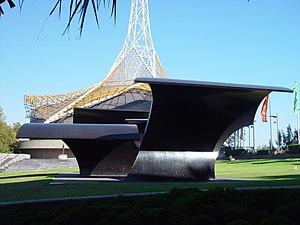
Ingeborg Viktoria "Inge" King le 26 novembre 1915 à Berlin, et morte le 23 avril 2016 à Melbourne, est une sculptrice germano-australienne. Elle a reçu de nombreuses commandes publiques. Son travail se déroule dans des collections publiques et privées. Son œuvre la plus connue est Forward Surge au Arts Centre Melbourne. Elle devient membre de l'ordre d'Australie en janvier 1984.